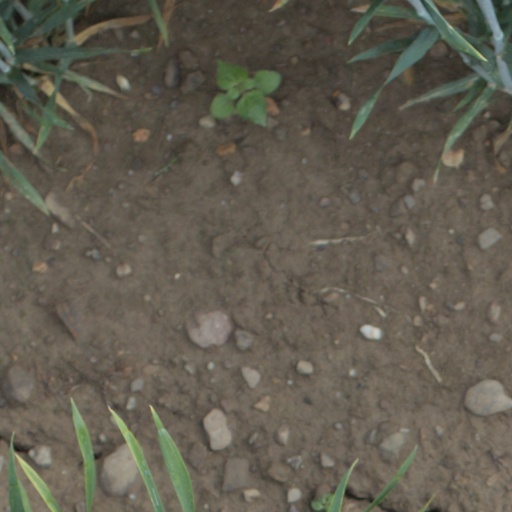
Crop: wheat